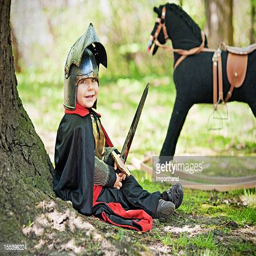
little knight resting by the tree